Swimming at the 2012 Summer Olympics – Men's 200 metre backstroke

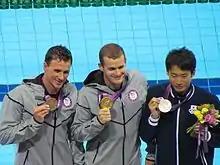
Medalists of the event

The men's 200 metre backstroke event at the 2012 Summer Olympics took place on 1–2 August at the London Aquatics Centre in London, United Kingdom. There were 35 competitors from 27 nations.